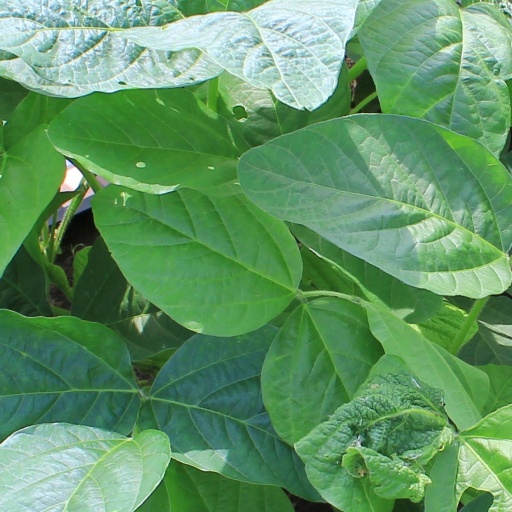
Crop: soybean